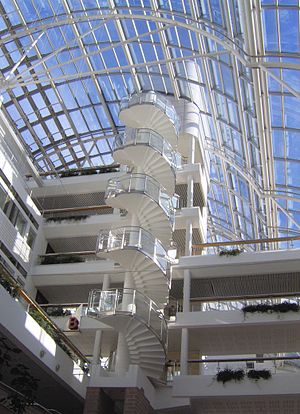
Cityterminalen / Billeder
Cityterminalen er den centrale busterminal i Stockholm, beliggende mellem Klarabergsviadukten og Kungsbron i tilslutning til Stockholms centralstation og undergrundsstationen T-Centralen. Sammen med centralstationen udgør den Stockholms rejsecentrum. De fleste langturslinjer til og fra Stockholm har sit stoppested ved Cityterminalen. Den er udgangspunkt for Flygbussarna og bådbusserne. Også Storstockholms Lokaltrafiks linjer 861C og 862 har stoppested ved Cityterminalen.